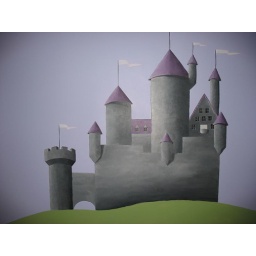
Painted in some windows and completed under eves of tower roofs.